Nicarete

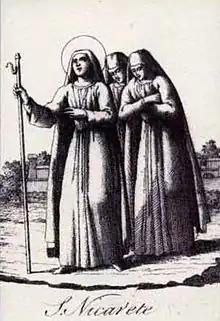

Saint Nicarete (5th century), was a woman of Nicomedia who became a saint as a disciple of St. John Chrysostom. She left her home specifically to study theology and practice devotion and care for the poor in Constantinople. She became a follower of John Chrysostom and worked as a physician as well as a healer for the poor. She cured John Chrysostom of a stomach ailment. Later, when Chrysostom was sent into exile from Constantinople, she went with him.